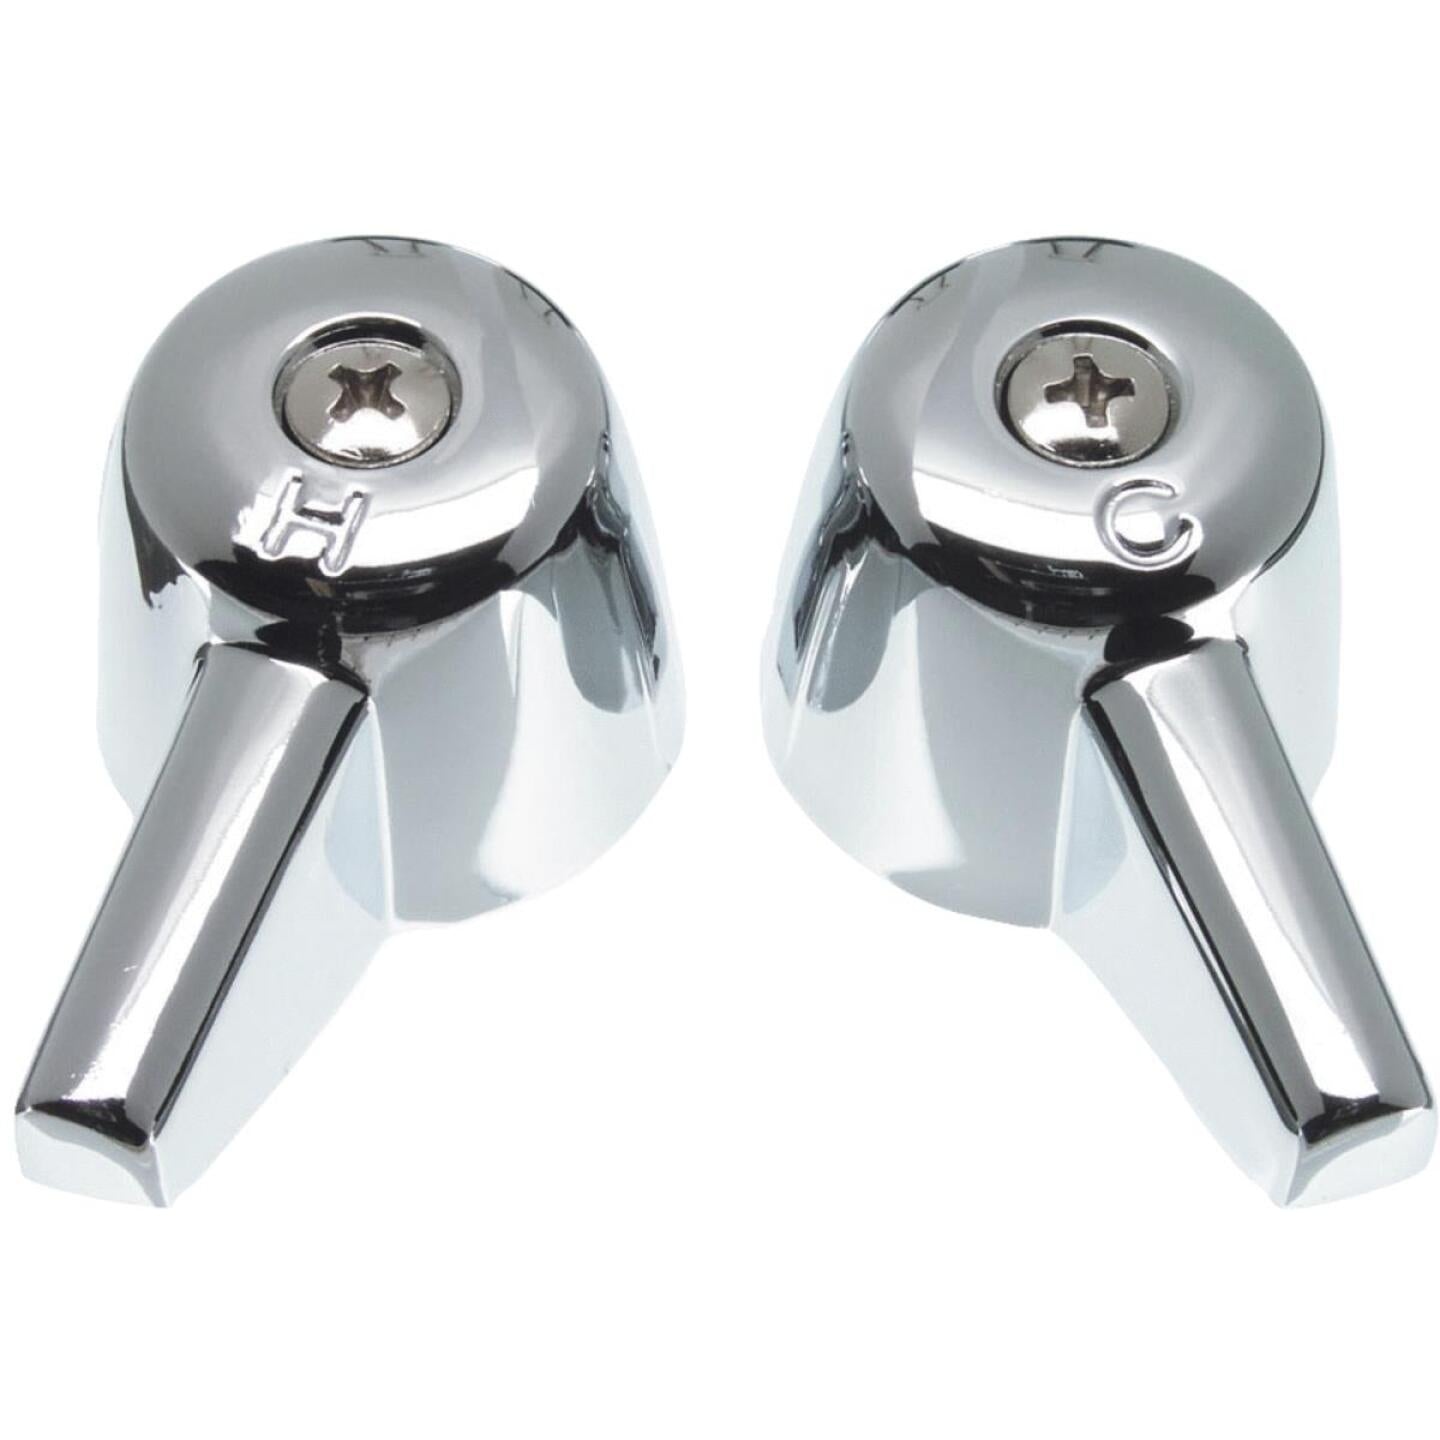
Danco Replacement Chrome Faucet Handle for Central Bass
Chrome-plated metal. Includes handle screw and handle bushing. 1 pair per card.
Brand: Danco
Category: Hardware > Plumbing > Plumbing Fixture Hardware & Parts > Faucet Accessories > Faucet Handles & Controls > Knob Handles